Wu Chinese-speaking people

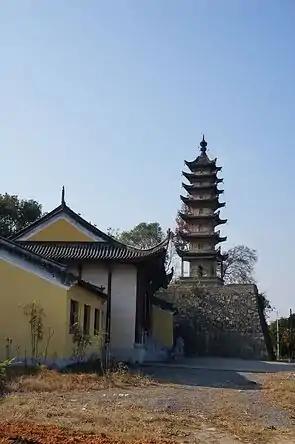
Wu architecture styled pagoda.

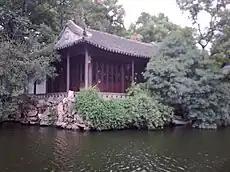
Canglang Pavilion in Suzhou.

Traditionally, in the past, Wuyue people dominated the imperial examinations and were often ranked first in the imperial examinations as Zhuangyuan, or in other positions of the Jinshi degree. The Wu speaking region produced 59 out of 114 Zhuangyuan scholars during the Ming and Qing dynasty, and 10427 out of 51444 Jinshi scholars, despite currently only constituting 6% of China's population. Amongst the 2331 scholars promoted to the Chinese Academy of Sciences and Chinese Academy of Engineering since the institutions' establishment from 1955, over 30% are Wuyue people, with 450 are from Jiangsu, 375 are from Zhejiang, 84 are from Shanghai. In addition, 5 out of 12 Nobel laureates who are of Chinese descent are Wuyue people, including Tsung Dao Lee, Charles Kao, Steven Chu, Roger Tsien and Youyou Tu.